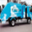
Label: truck